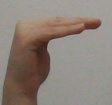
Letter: haa